The Moon Lotus

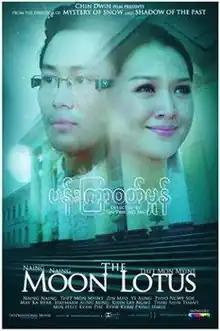
Film Poster

The Moon Lotus is a 2011 Burmese romantic drama film, directed by Sin Yaw Mg Mg and screenplay by Nay Win Myint starring Nine Nine and Thet Mon Myint. It is an adaptation of the novel "Pann Kyar Wutt Hmone" by Khin Khin Htoo. The film was produced by Chin Dwin Film Production. The film's sound systems, music and subtitles were made at the Technicolor in Thailand.